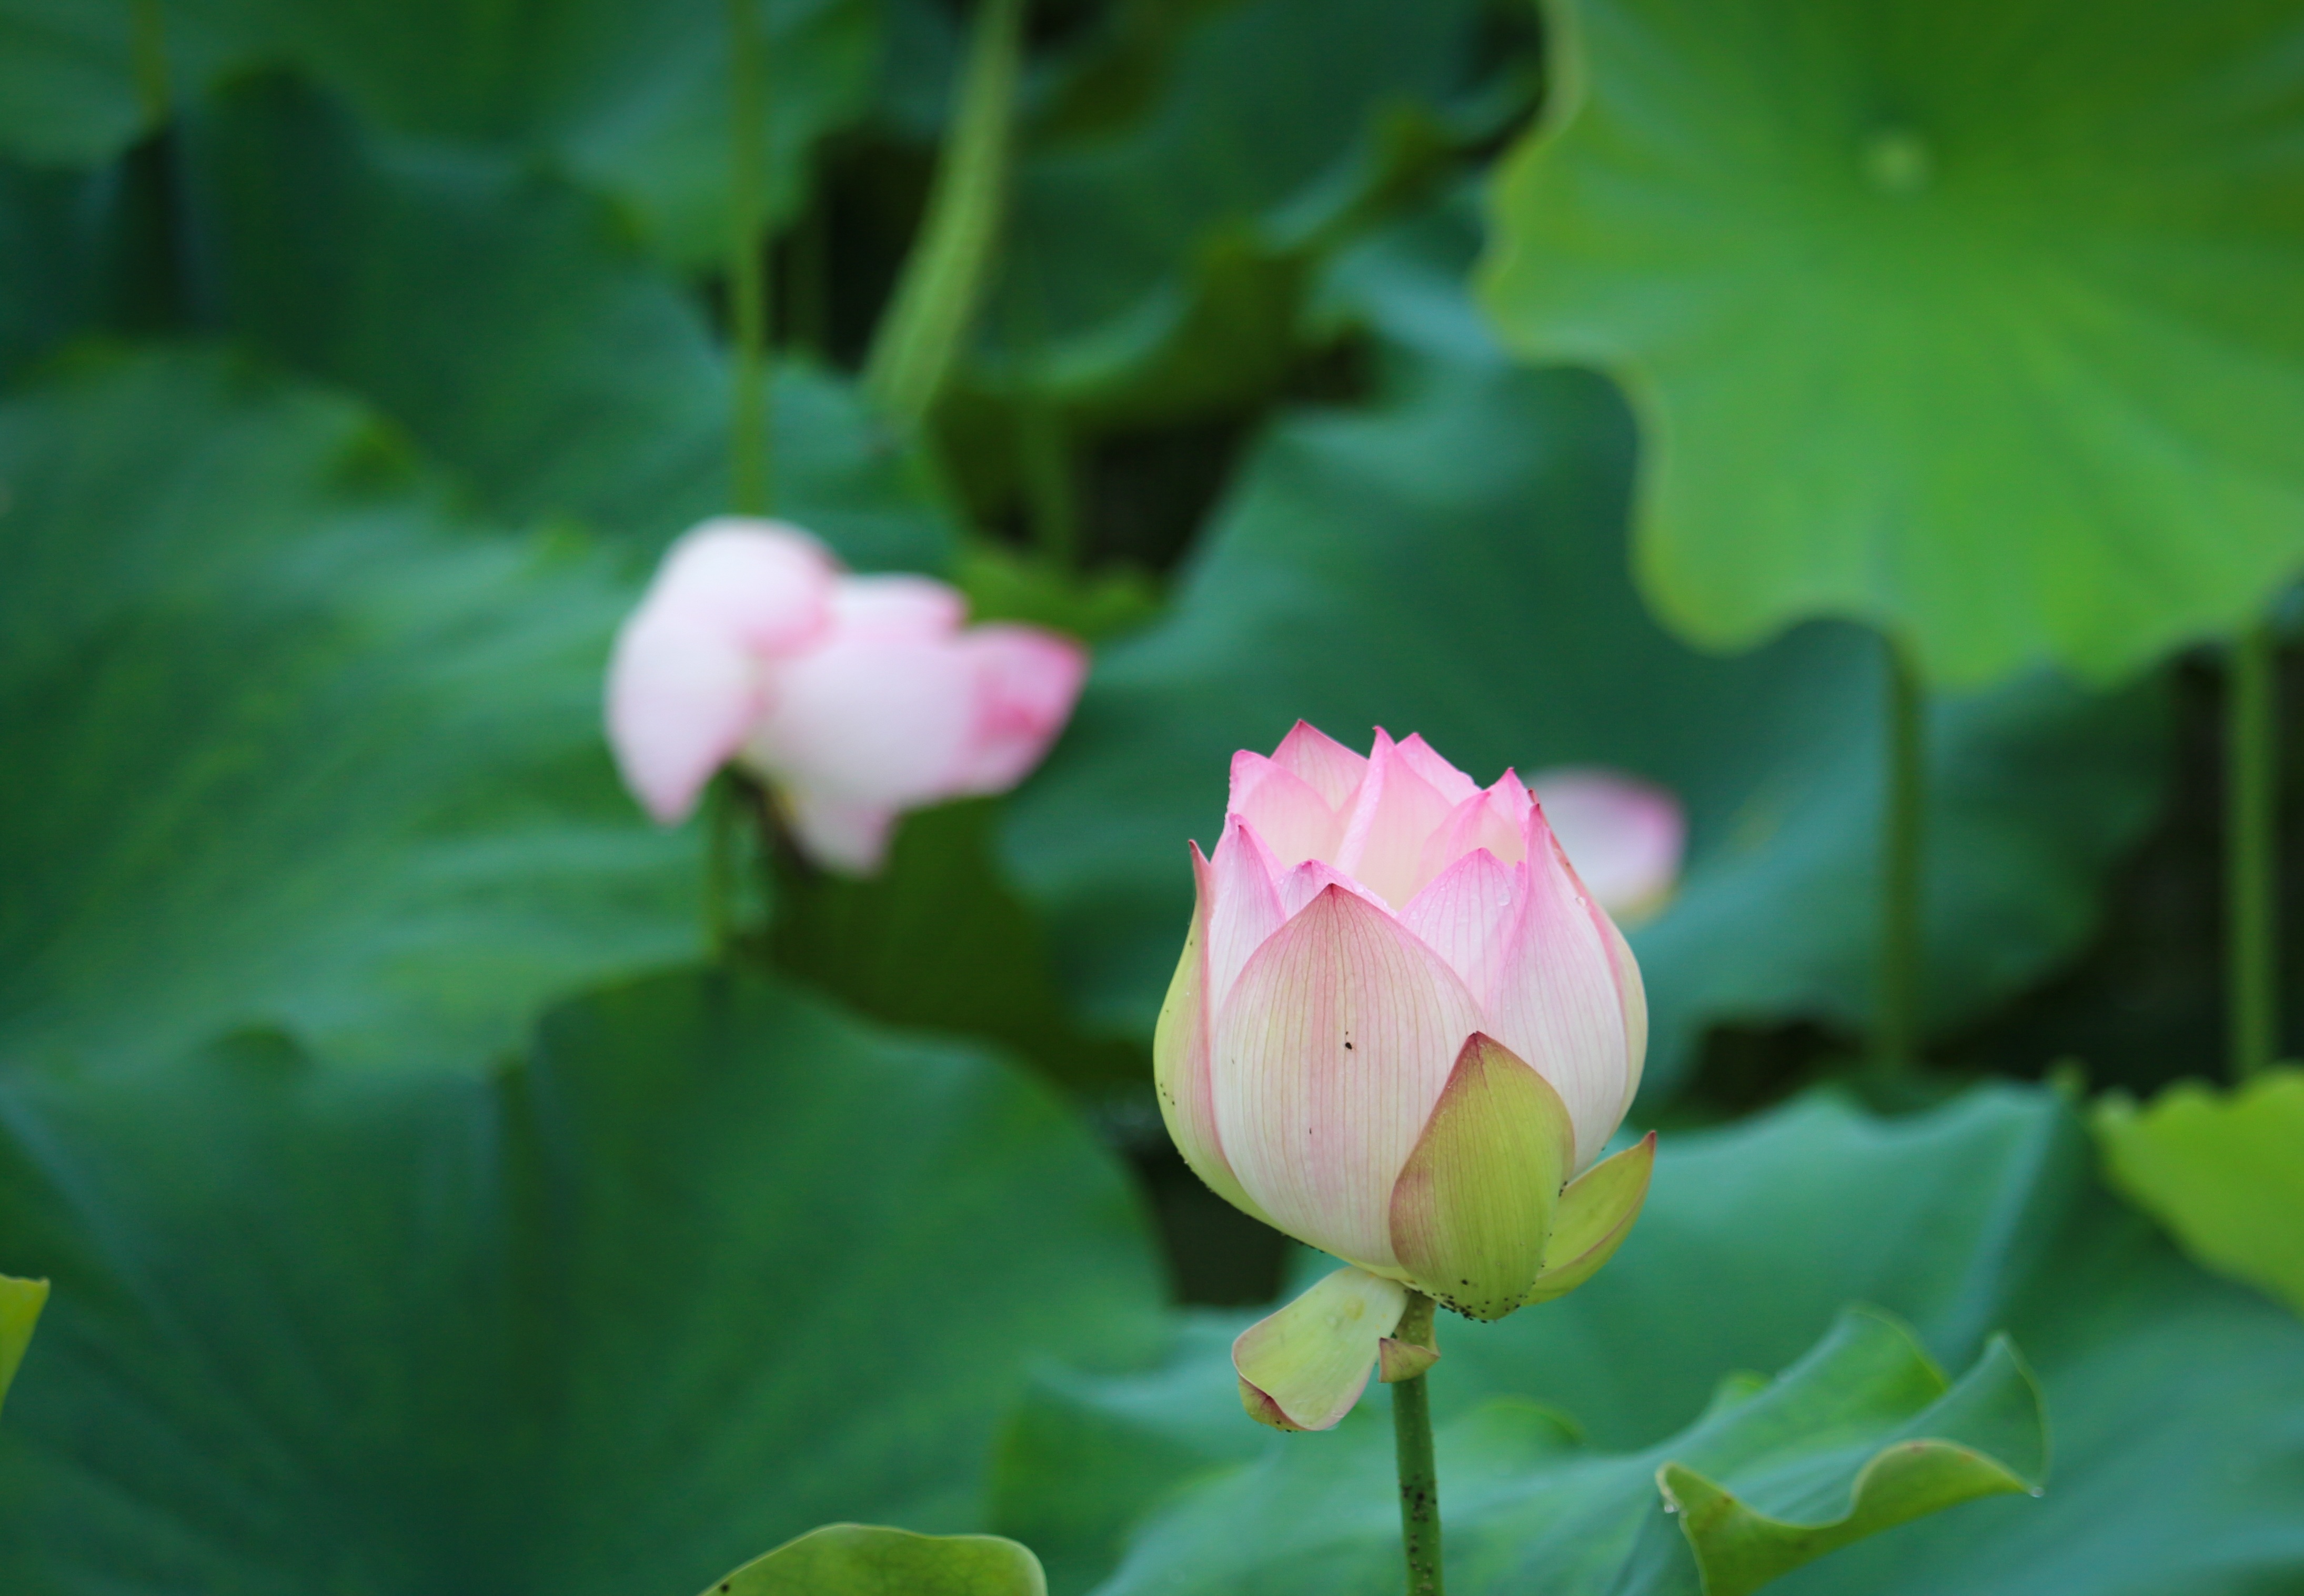
nature, blossom, plant, leaf, flower, petal, green, scenery, botany, sacred lotus, aquatic plant, flora, lotus, macro photography, flowering plant, land plant, lotus family, proteales